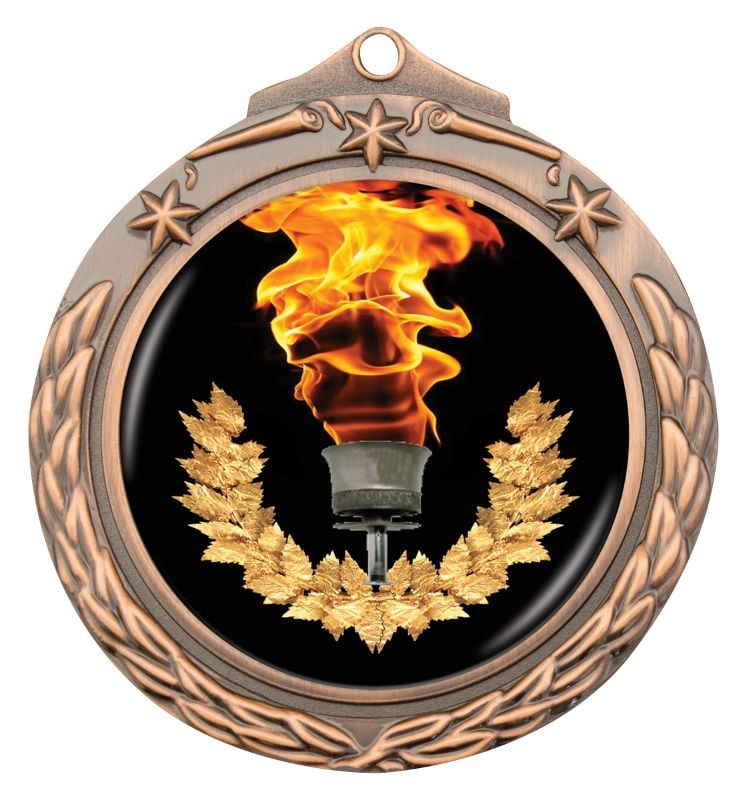
M842B-C001 Victory Bronze Medal 7cm
Brand: trophyshopofficial
Victory style medal in gold, silver and bronze. Design features both stars and a crossed wreath to commemorate your event or presentation. Larger, more prestige version of the medal for a 50mm centre insert.
Category: Arts & Entertainment > Party & Celebration > Trophies & Awards > Award Pins & Medals